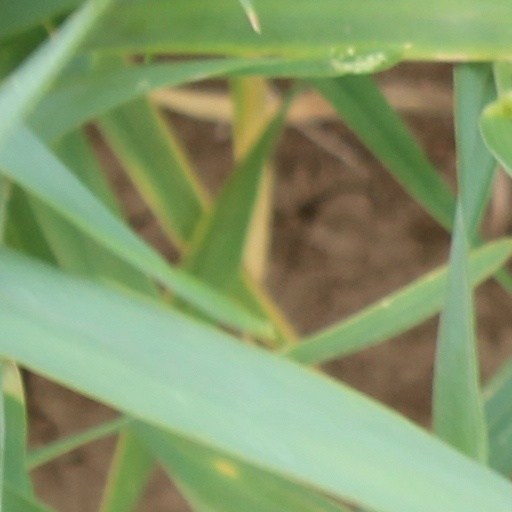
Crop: wheat